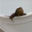
Label: snail